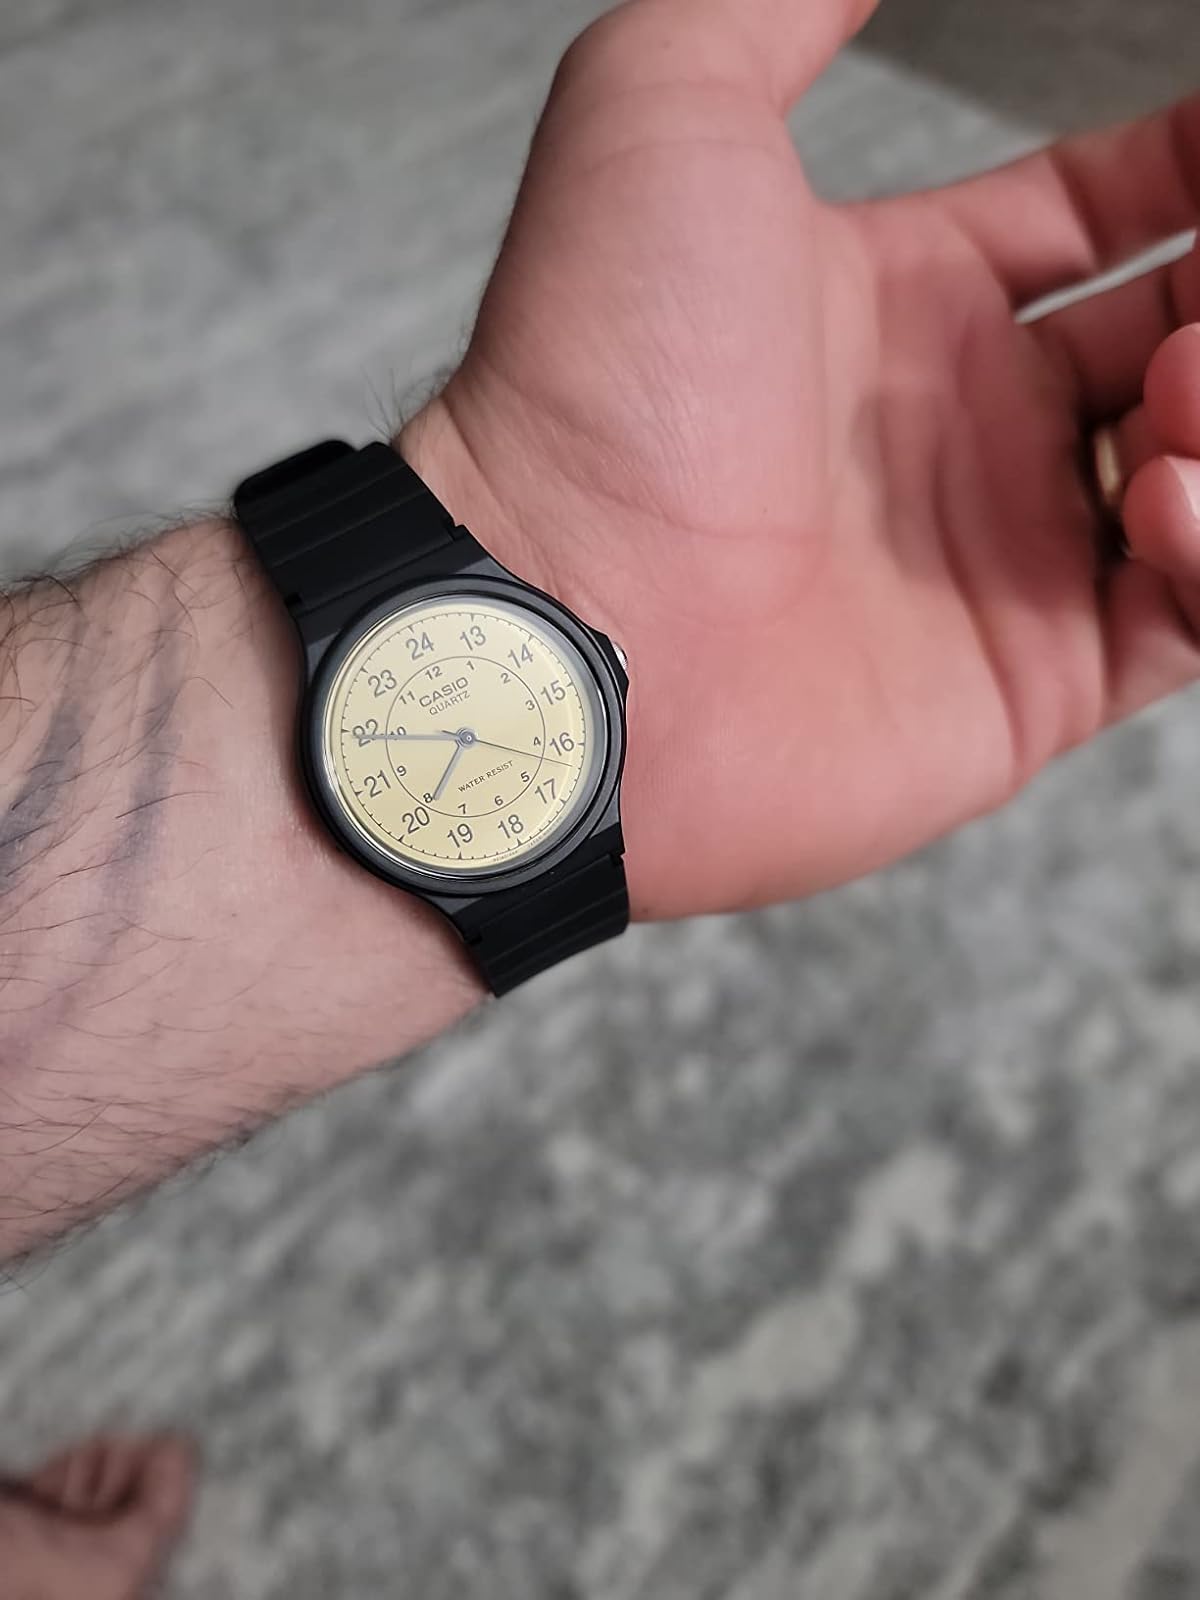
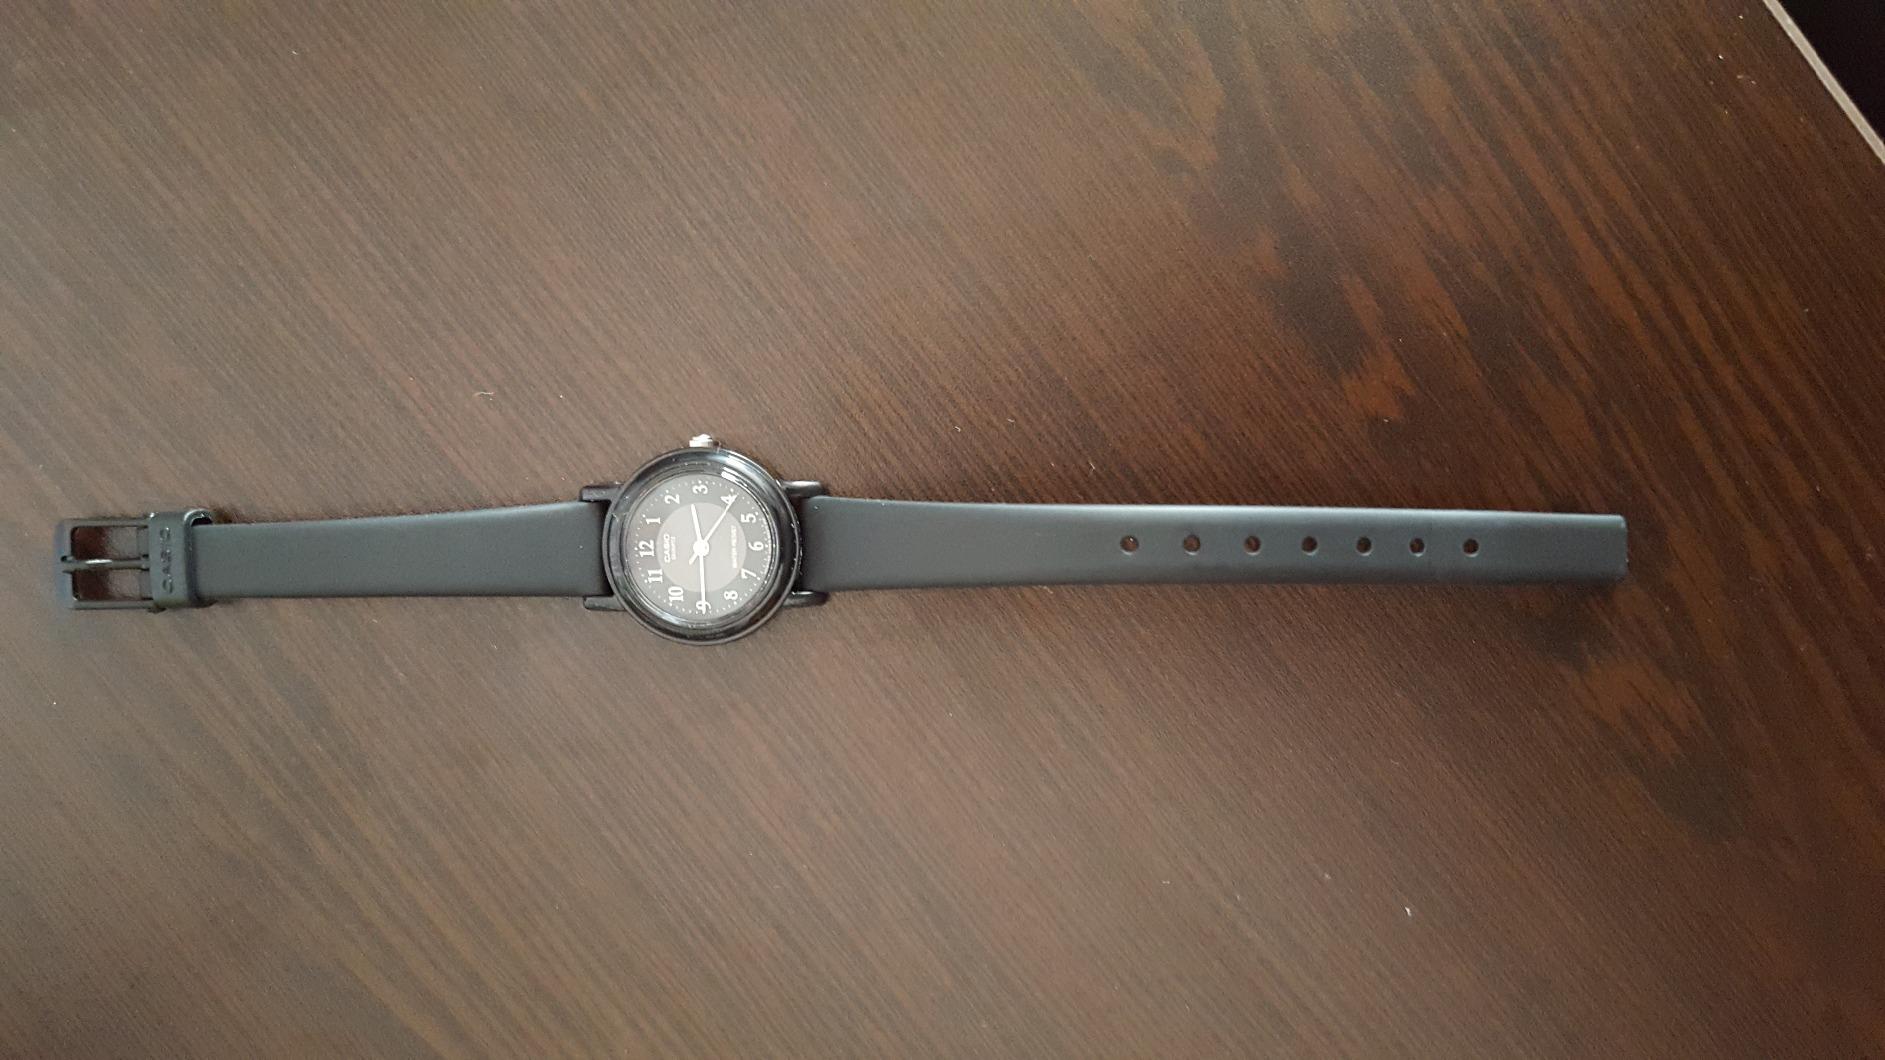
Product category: accessories_watch
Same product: no